Sargon of Akkad

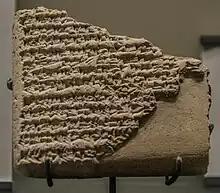
Story of the birth of Sargon, early 2nd millennium BC

The narrative of "King of Battle" relates Sargon's campaign against the Anatolian city of Purushanda in order to protect his merchants.